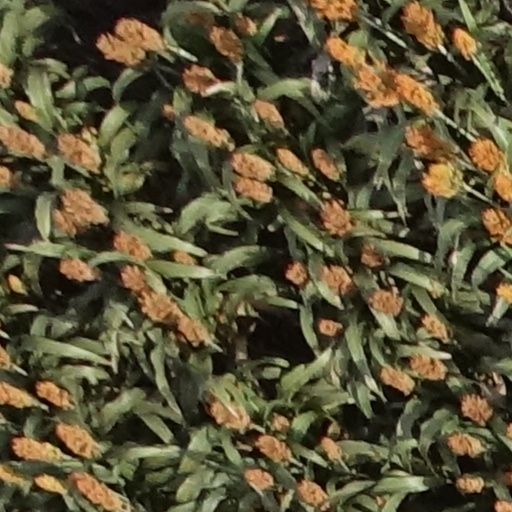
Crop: sorghum